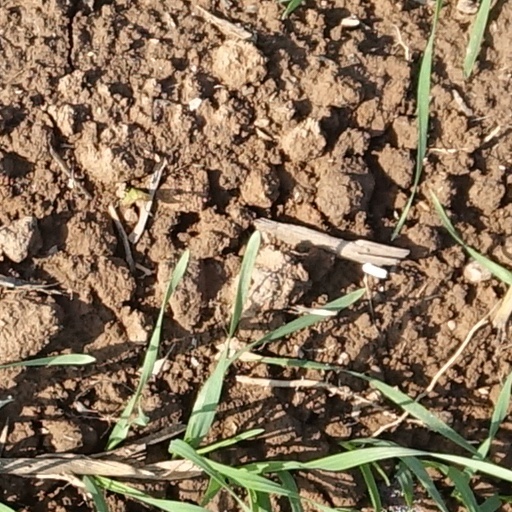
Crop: wheat